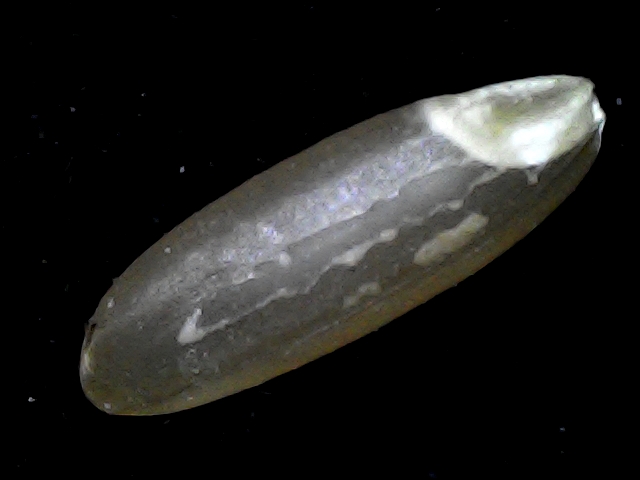
Rice variety: BR23